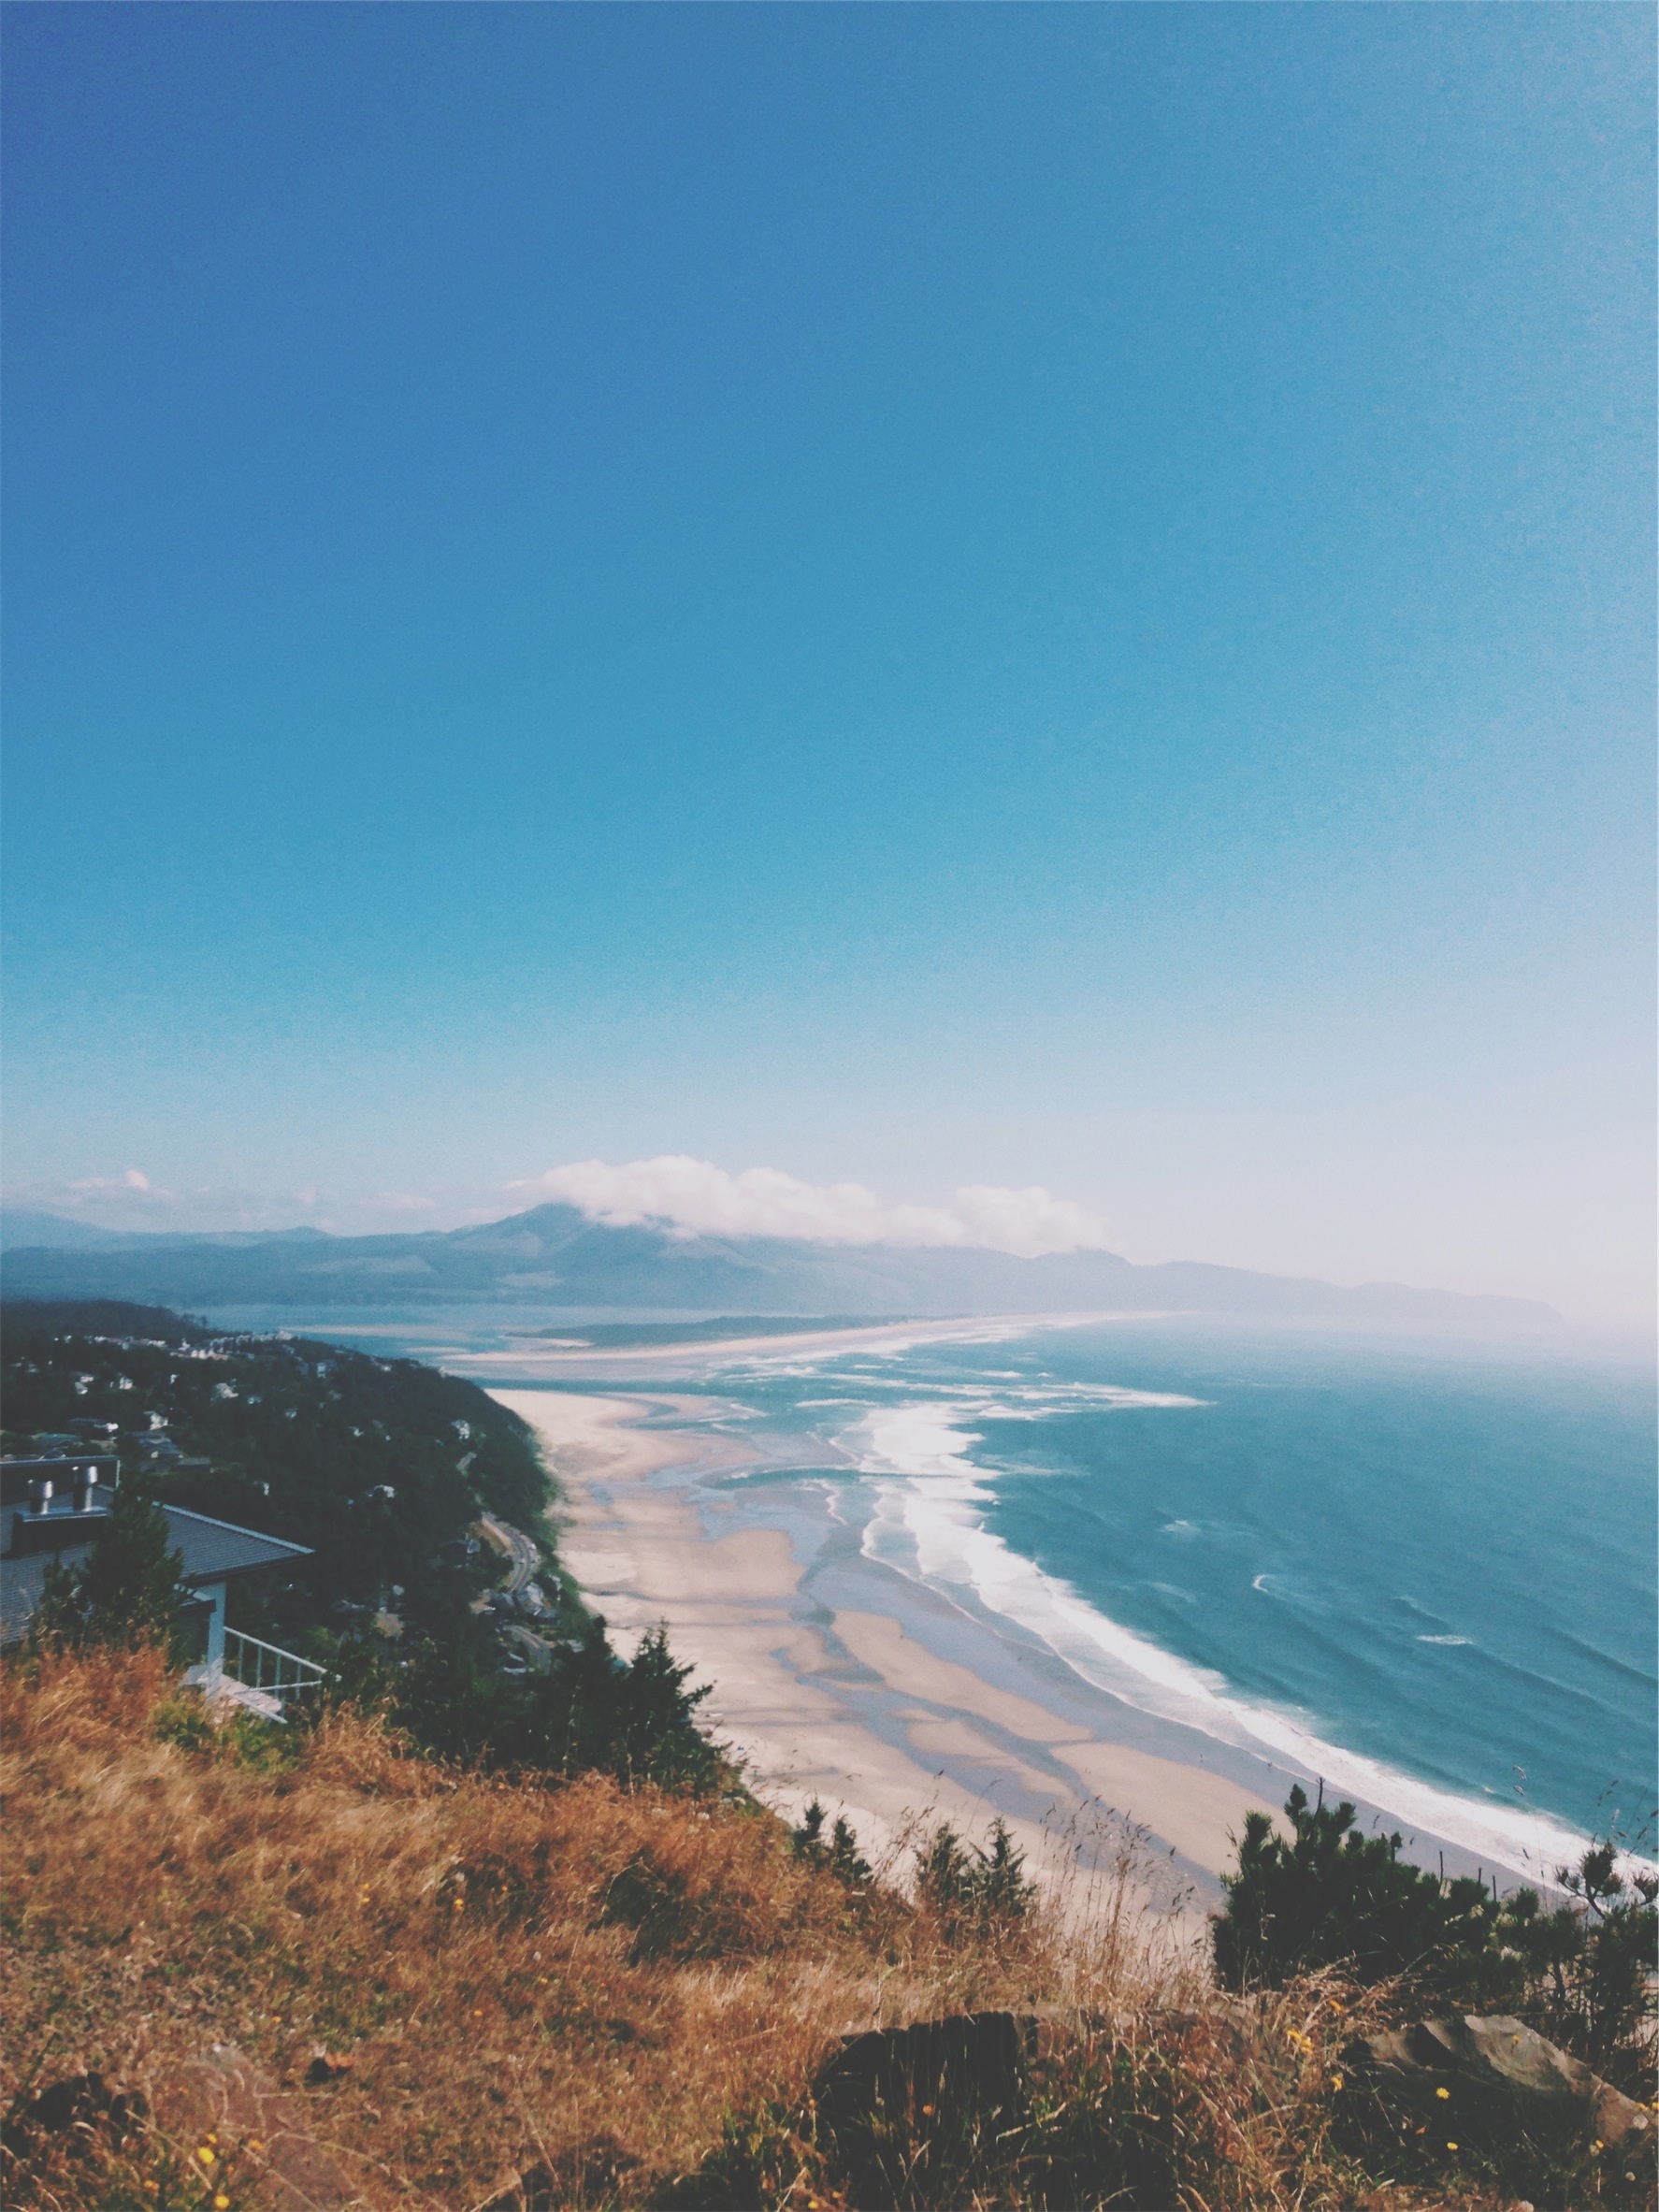
beach, landscape, sea, coast, water, sand, ocean, horizon, mountain, cloud, sky, morning, hill, shore, dawn, mountain range, cliff, balcony, island, terrain, ridge, summit, plants, trees, hills, waves, mountains, houses, roads, cape, landform, geographical feature, atmospheric phenomenon, mountainous landforms